Brett Bodine

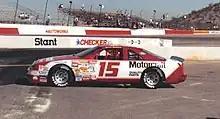
Bodine's 1989 Winston Cup car

In 1988, Bodine moved to the Cup series full-time for Bud Moore Engineering driving the No. 15 Crisco Thunderbird. In the 4th race of the season at Atlanta Brett qualified 5th and finished 9th, recording his first top 10 finish. In the Coca-Cola 600 at Charlotte Brett led the race 5 times for a total of 96 laps collecting both the half way leader bonus and the hard charger bonus money. Brett's car dropped a cylinder late in the race and he held on to finish 4th (the first top 5 finish of his career). In the Oakwood Homes 500, also at Charlotte, Brett led the race 3 times for a total of 50 laps before getting passed for the lead by race winner Rusty Wallace with 12 laps to go and ultimately finishing 3rd. The team was plagued by engine issues all season, falling out of races 7 times while fighting through engine issues in others. For the season Bodine posted 5 top-10 finishes and finished 20th in points. Brett was not eligible for the Rookie of the Year award in 1988 (which was won by Ken Bouchard who finished 25th in points with 1 top 10) as he had run too many races as a part-time driver in 1987.